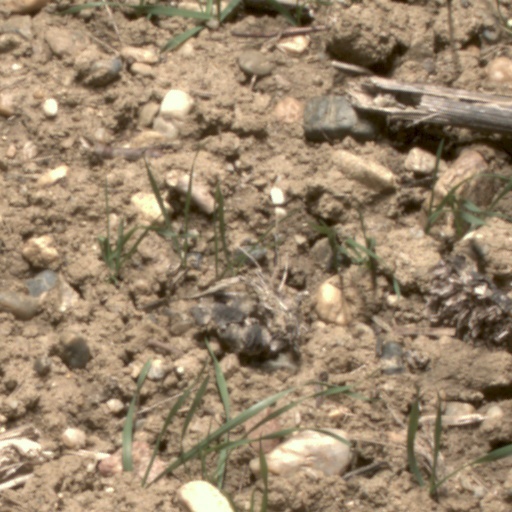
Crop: wheat